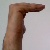
The image shows a hand gesture representing a space in Indian Sign Language.